Golden Horde

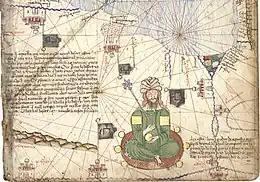
Jani Beg of the Golden Horde, as depicted in the Catalan Atlas (1375), with the flag of the Golden Horde: 23px. The caption reads: "Here resides the emperor of this northern region whose empire starts in the province of Bulgaria and ends at the city of Organcio. The sovereign is named Jambech, Lord of the Sarra."

The Mongols had undermined the strength of Galicia and Volhynia, where the Danilovichi had sought to improve internal conditions in the country from the late 13th-century, with Yuri I assuming the royal title ("rex Russiae") during his reign, but the Lithuanian grand dukes managed to build a strong army and administration as well as uniting the Lithuanian and Belarusian provinces under their rule. Following Yuri's death in 1308, the situation in Galicia and Volhynia quickly deteriorated, with both of his sons dying in 1323, leading to the throne to be offered to Boleslav of Mazovia. He was confirmed by Öz Beg as "Yuri II". Gediminas of Lithuania gained control of Kiev and installed his brother Fedor as prince, but the principality's tribute to the Khan continued. On a campaign a few years later, the Lithuanians under Fedor included the Khan's baskak in their entourage. Yuri II married a daughter of Gediminas and possibly gave his daughter in marriage to a son of Gediminas, leading to Öz Beg to intervene to prevent the plans of Poland and Lithuania. Mongol forces raided the borderlands of Lithuania in 1336 and then Lublin in Poland the next year. The prince of Smolensk defied Öz Beg's authority, instead recognizing the suzerainty of Gediminas. After the sudden death of Yuri II, who had no heirs, a committee of Galician boyars led by Dmytro Dedko took control of the city; a detachment of Mongol troops was sent to protect Galicia and Volhynia from the Poles, who were forced to retreat but did not give up on their claims to the region.